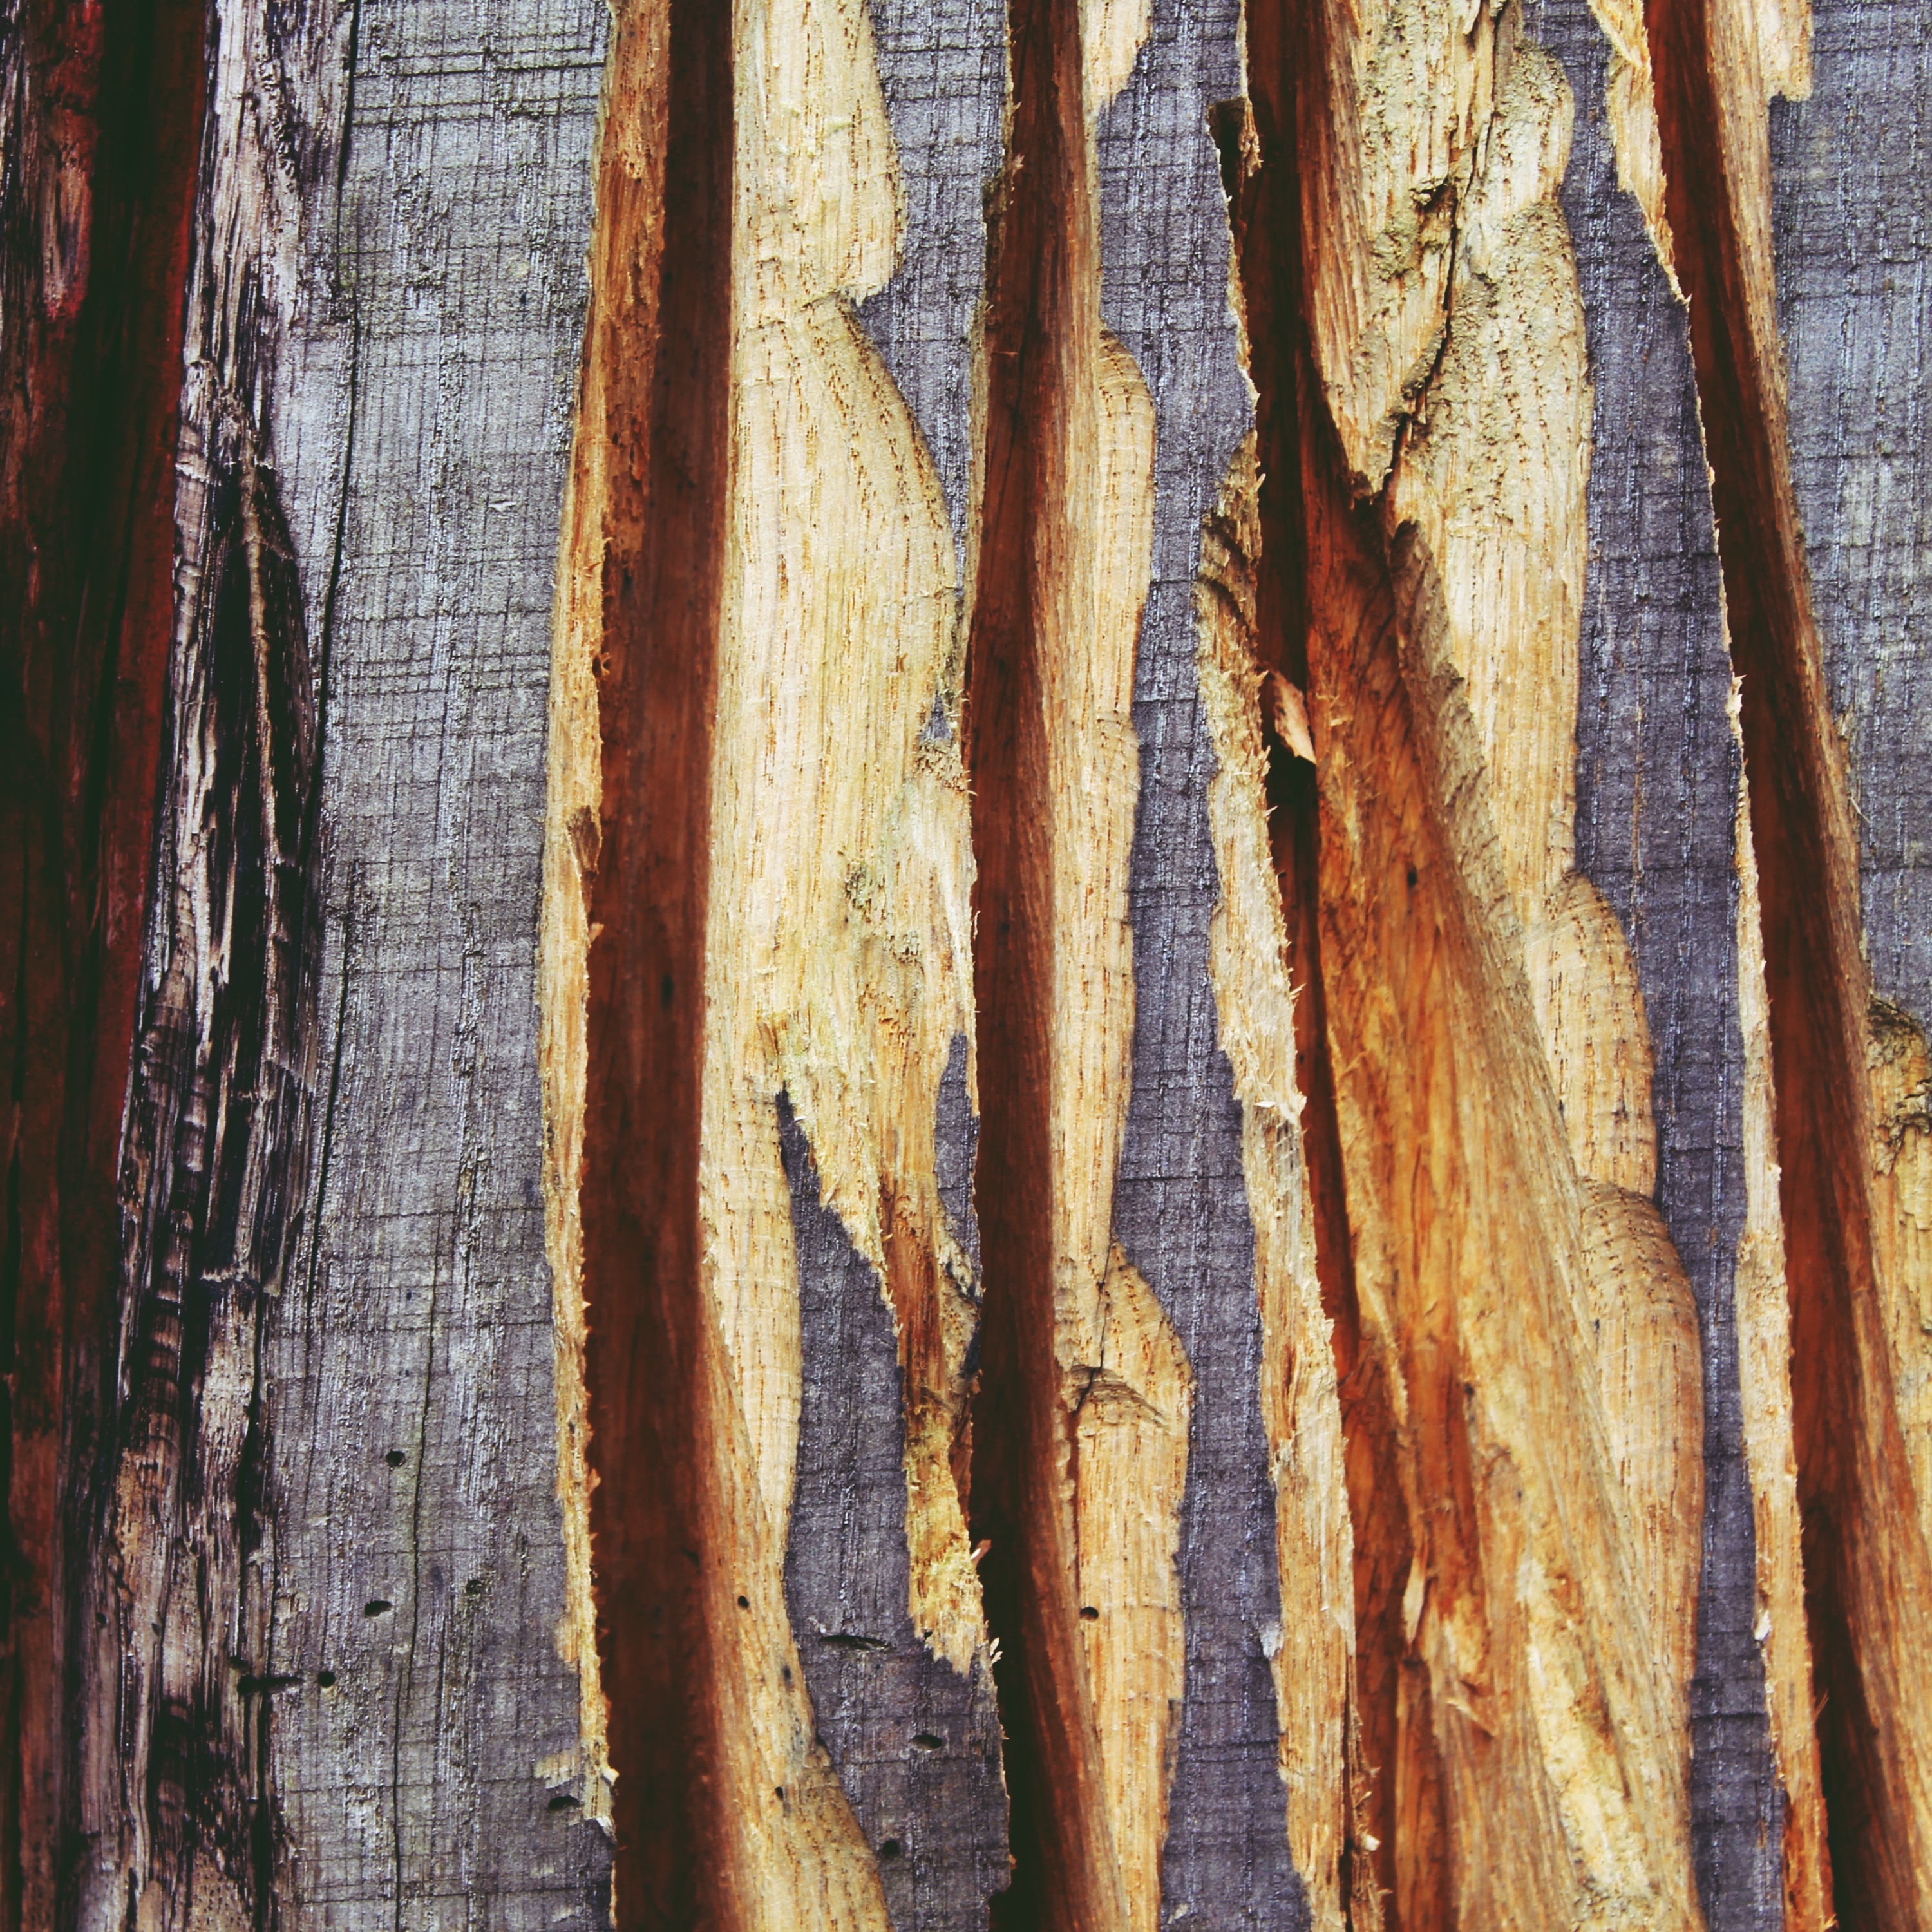
tree, nature, branch, structure, plant, wood, texture, leaf, trunk, old, pattern, color, autumn, crack, paint, close, lumber, twig, surface, weathered, wooden structure, background, cuts, colored, plant stem, woody plant